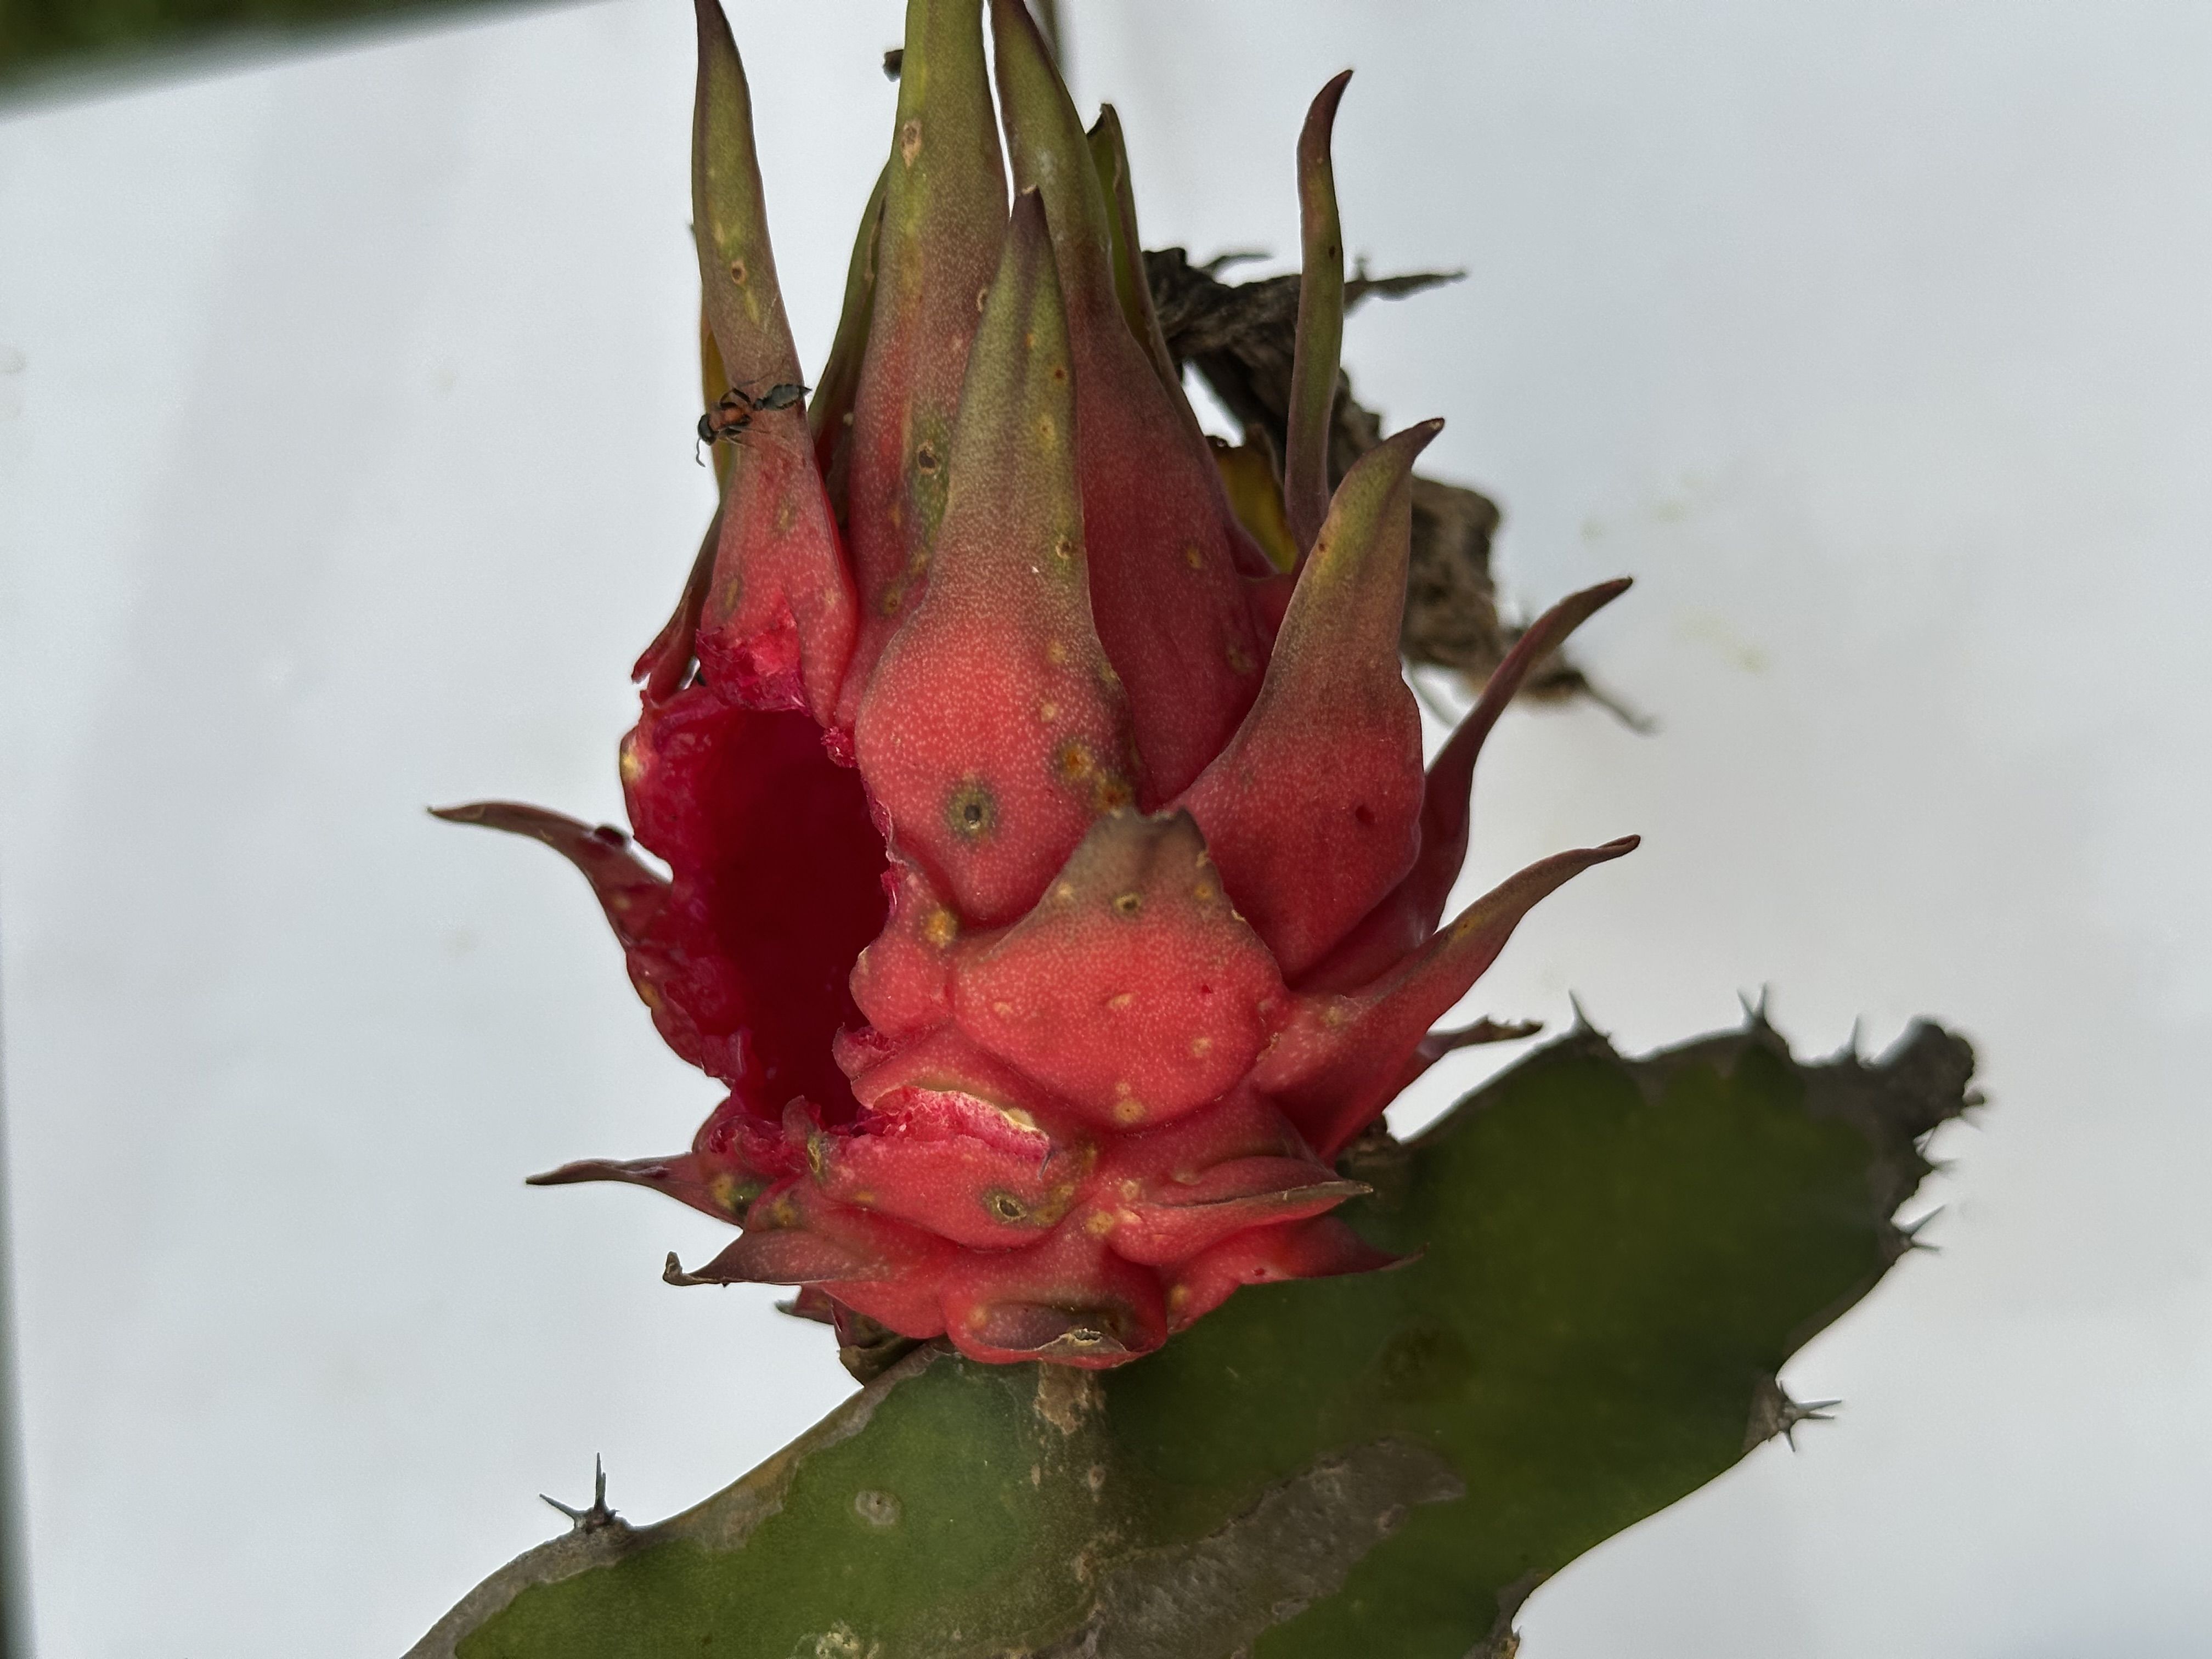
Label: Bad fruit